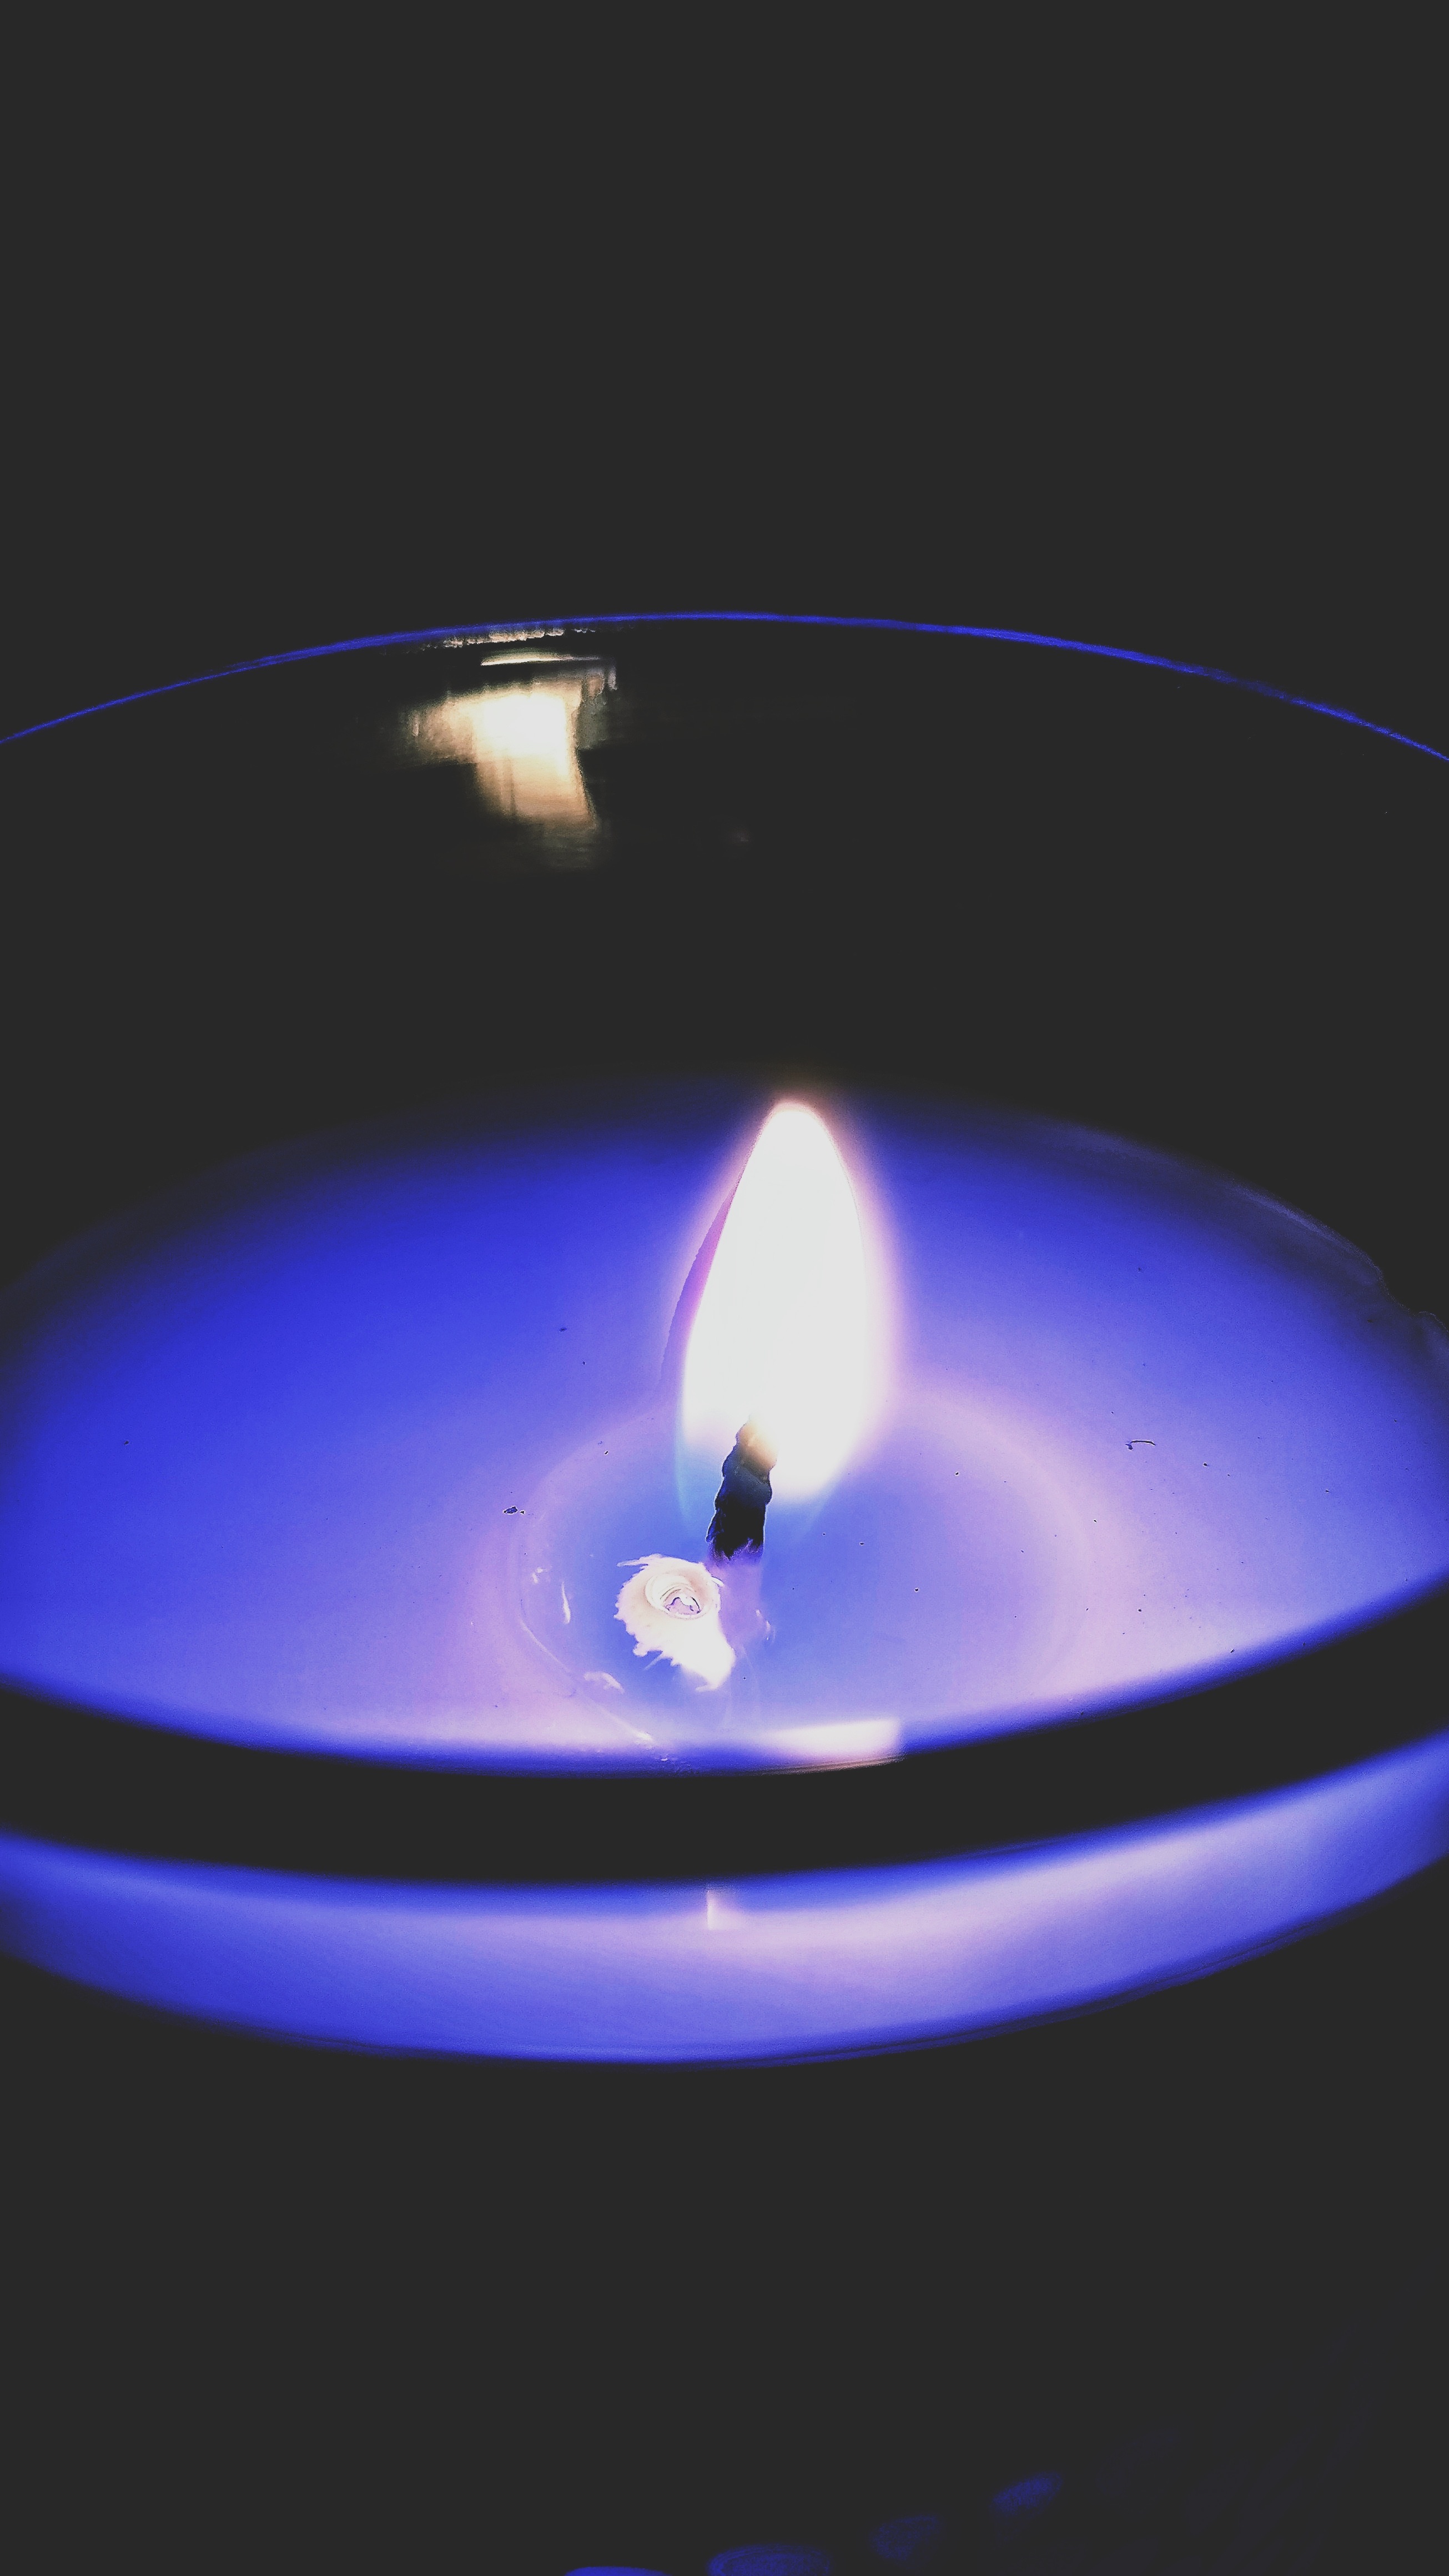
atmosphere, reflection, space, circle, outer space, earth, planet, shape, astronomical object, atmosphere of earth